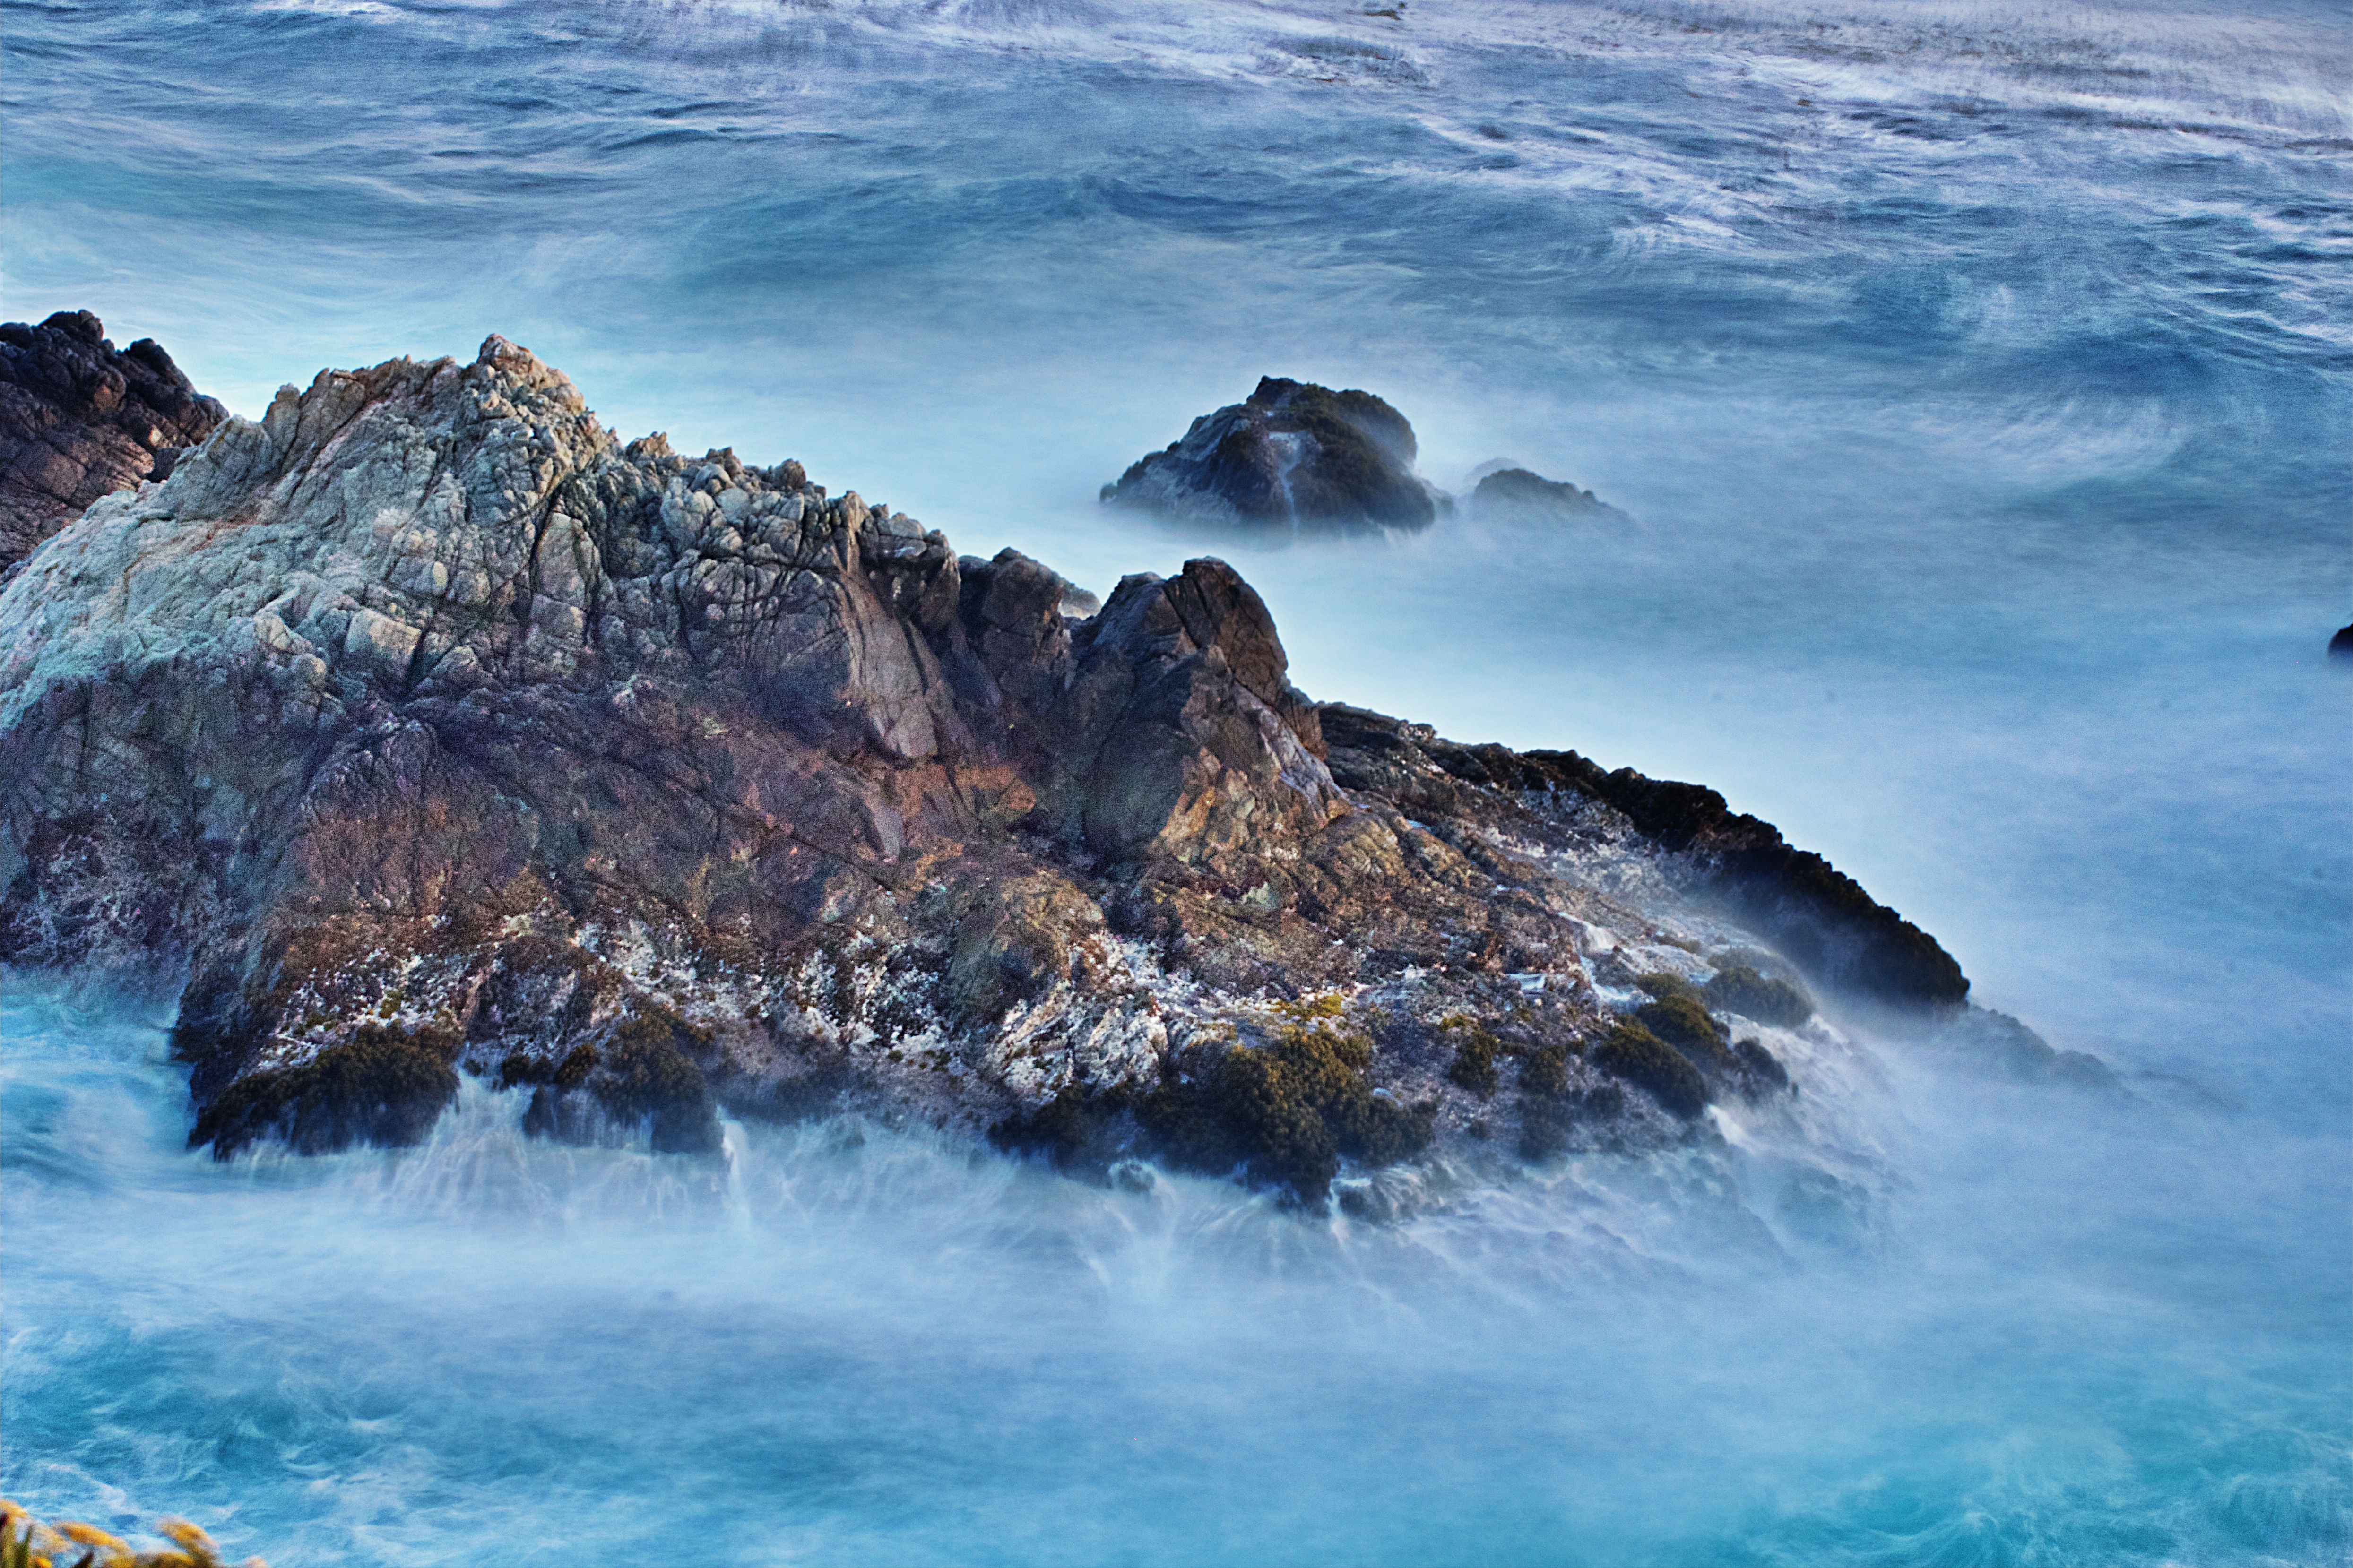
sea, coast, water, rock, ocean, horizon, cloud, shore, wave, cliff, bay, terrain, rocks, waves, cool image, i, bigsur, cape, islet, wind wave